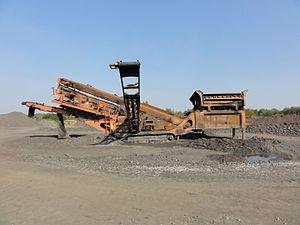
Terrils nos
La fosse Cuvinot ou Paul Cuvinot de la Compagnie des mines d'Anzin est un ancien charbonnage du Bassin minier du Nord-Pas-de-Calais, situé à Onnaing. Le fonçage des deux puits commence en juillet 1893 ou en 1894 et la fosse commence à extraire en mars 1897. Des cités, ainsi que des écoles sont bâties à Onnaing et à Vicq. Deux terrils nᵒˢ 201 et 202 sont édifiés à l'ouest du carreau. La fosse est détruite durant la Première Guerre mondiale. Elle est reconstruite.